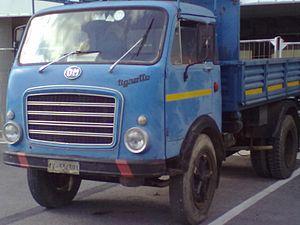
L'OM Tigrotto est un camion de moyen tonnage fabriqué par le constructeur italien OM de 1957 à 1968. Il fait partie de la fameuse gamme « zoologique » ainsi appelée car à l'époque, les camions OM étaient baptisés avec des noms d'animaux, Tigrotto = petit tigre.